Zoo Miami

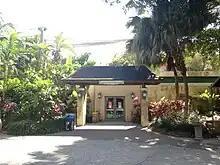
Wings of Asia Aviary

In May 2023, footage of a kiwi named Paora at Zoo Miami being handled by visitors and exposed to daylight caused outrage amongst New Zealanders and conservation experts, including Paora Haitana for whom the bird is named. The New Zealand Department of Conservation stated they would raise their concerns with the AZA. Zoo Miami subsequently apologized and said it would cease these practices.